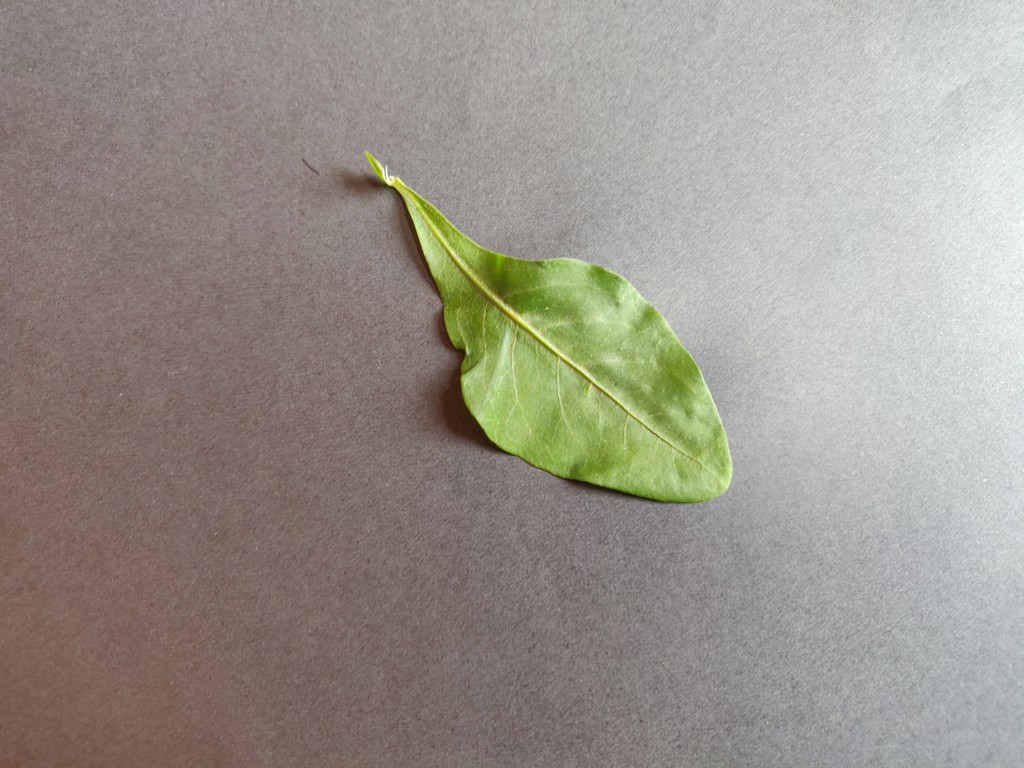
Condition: Healthy
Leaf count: single
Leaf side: front